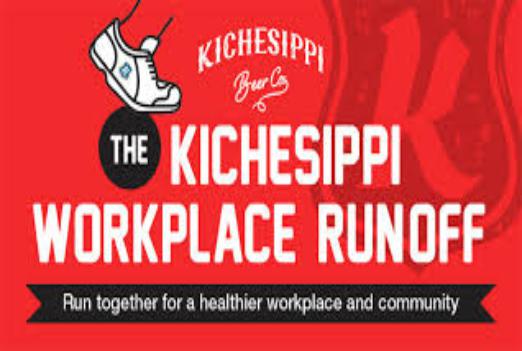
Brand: kichesippi-1
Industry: Food